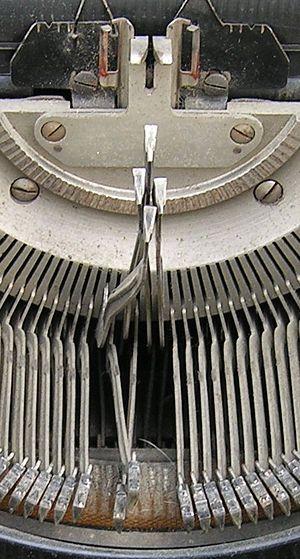
Une machine à écrire est une machine mécanographique permettant d'écrire des documents avec des caractères imprimés. Elle se présente sous la forme d'un clavier comportant une cinquantaine de touches représentant les caractères qui seront imprimés sur le papier.